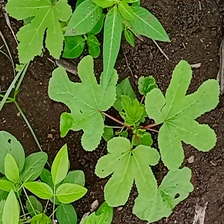
Weed species: Little_Mallow(Malva parviflora)